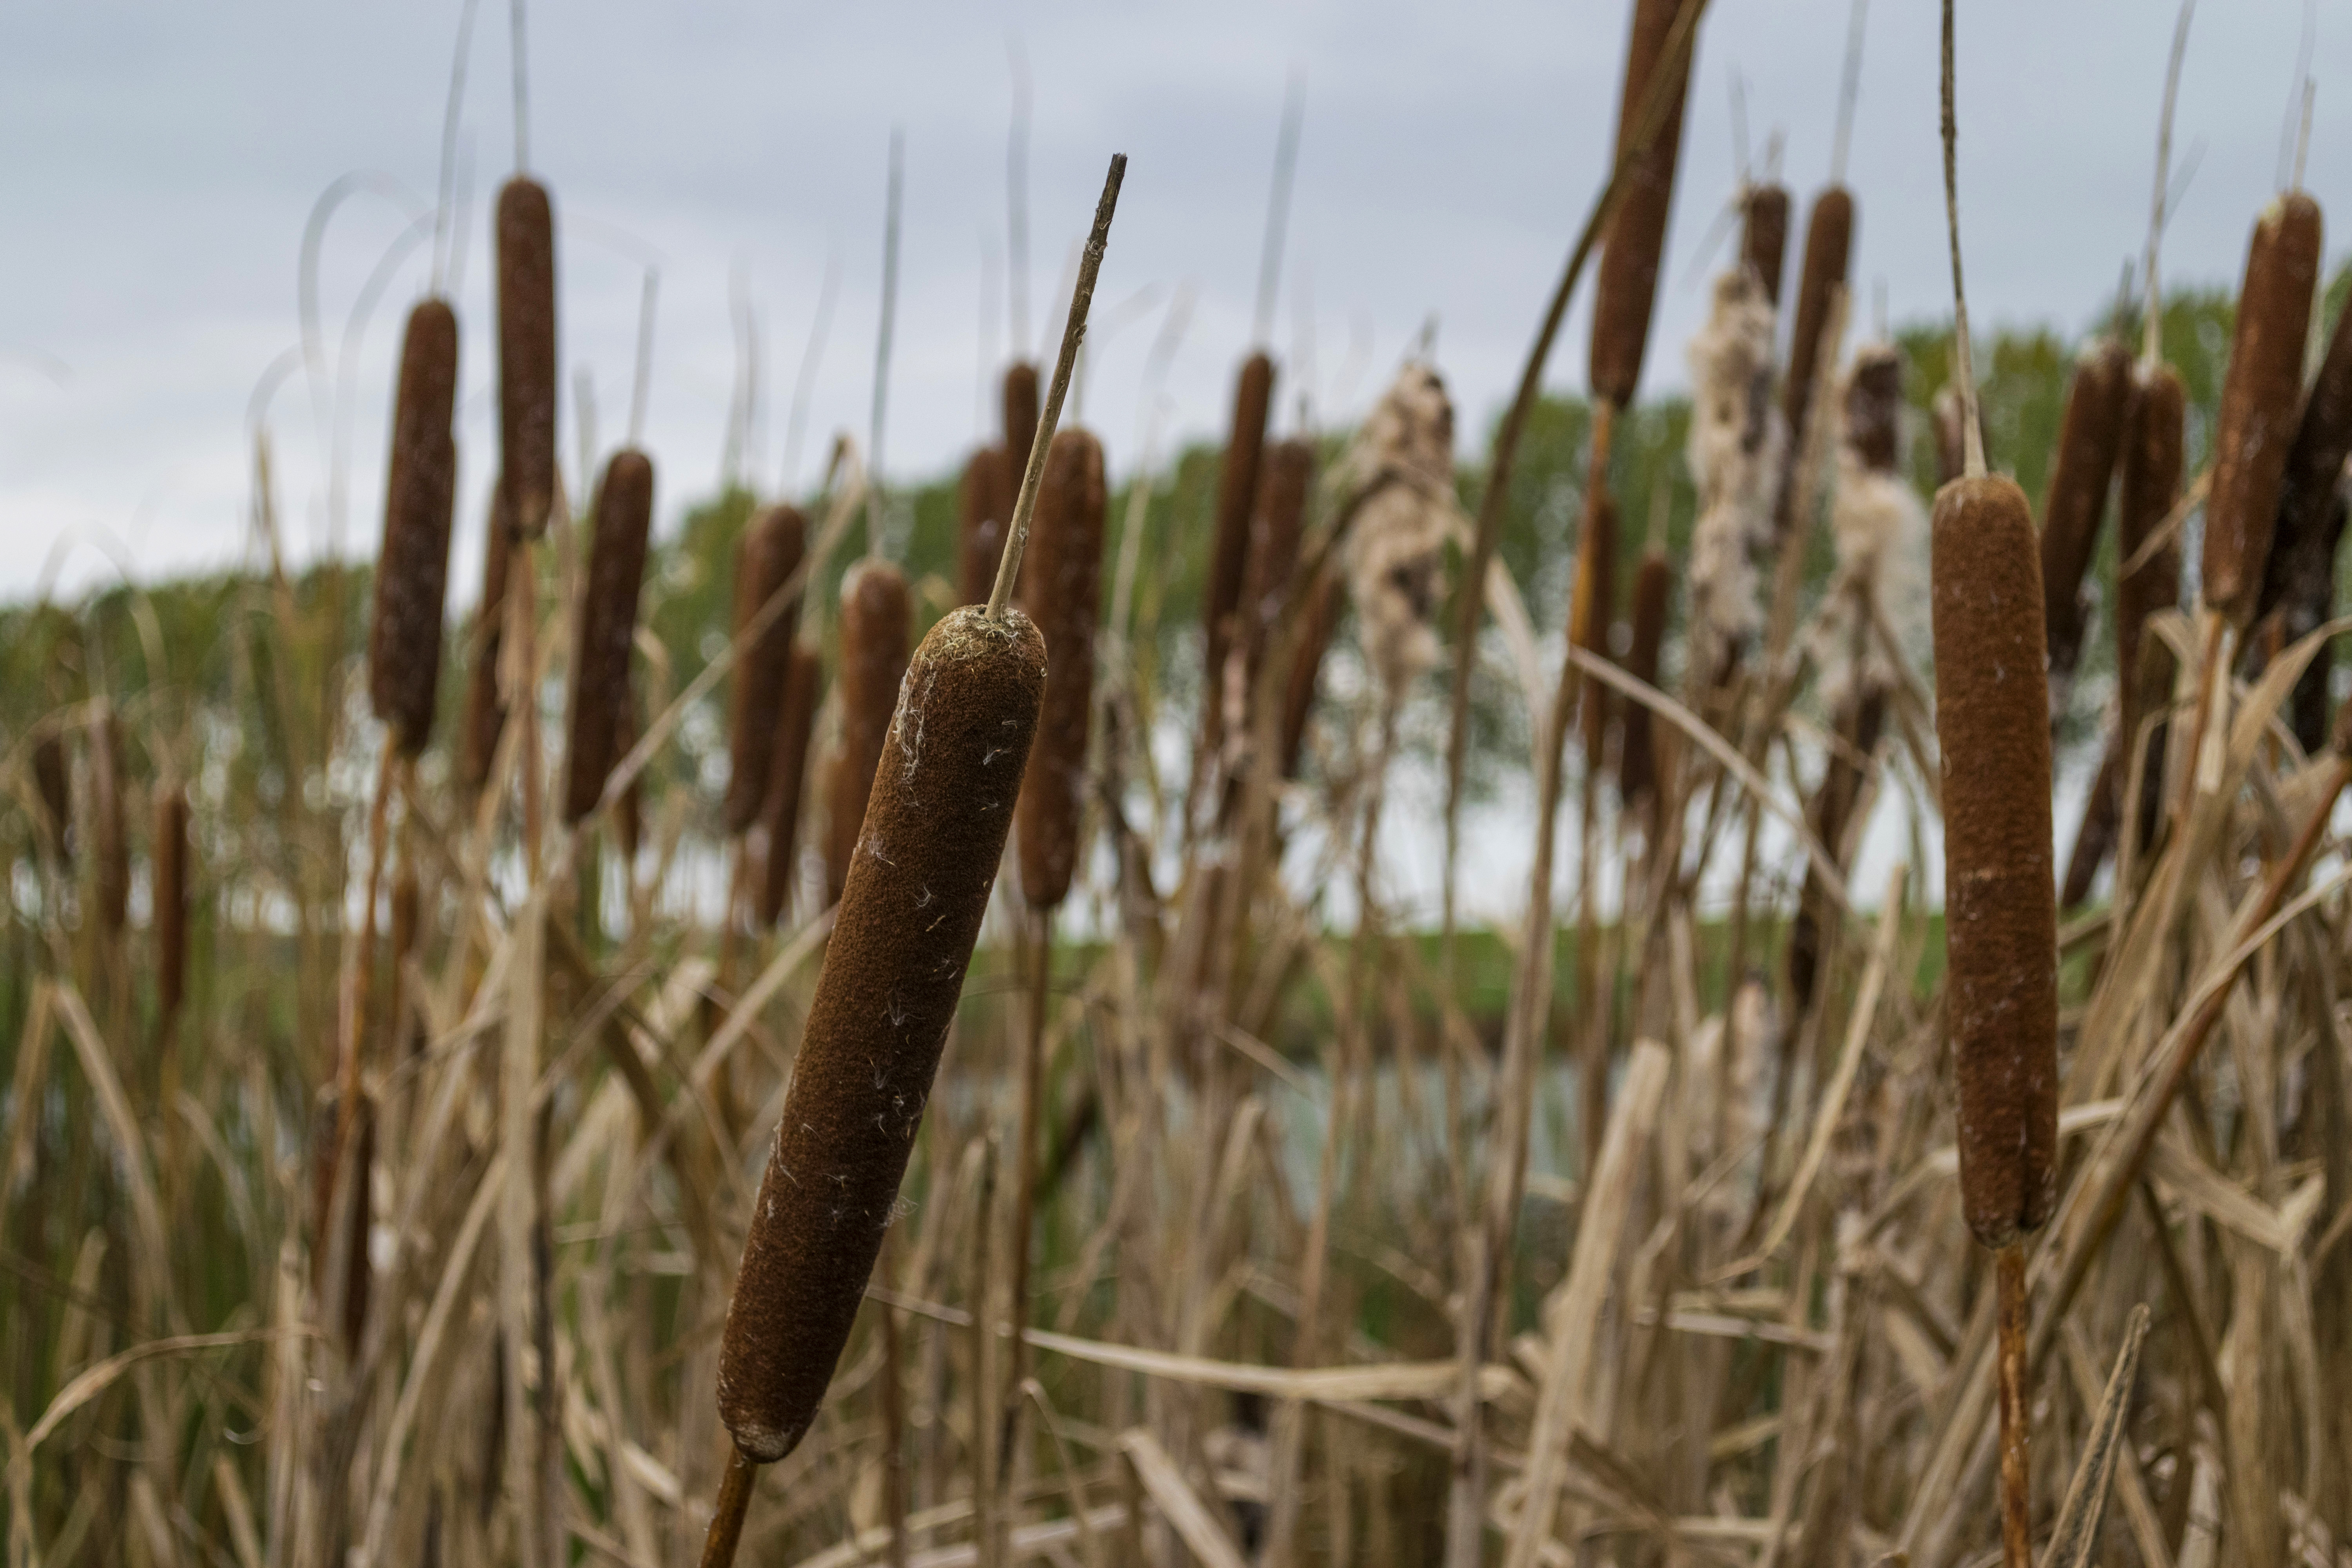
nature, outdoor, plant, field, photography, barley, wheat, prairie, food, produce, crop, soil, nikon, agriculture, cereal, nederland, netherlands, grote, zuidholland, rye, outdoorphotography, depthoffield, dof, paulvandevelde, pdvandevelde, padagudaloma, natuurfotografie, dordrecht, biesbosch, nederlandinfotos, hollandse, sigaren, latifolia, lisdoddetypha, paddy field, flowering plant, commodity, triticale, grass family, plant stem, land plant, phragmites, food grain, einkorn wheat